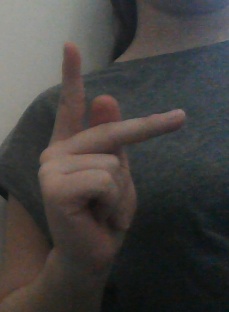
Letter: dha